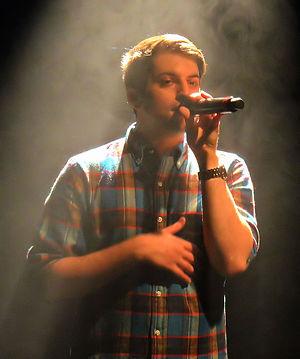
Mitchell Coby Michael Grassi, né le 24 juillet 1992 à Arlington, au Texas, est un chanteur américain, auteur-compositeur et Youtubeur.